Antonio de' Medici

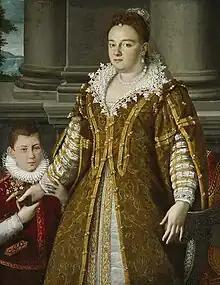
Antonio with his mother Bianca, by Alessandro Allori.

Antonio was born under obscure conditions during the lifetime of Francesco I de' Medici's legitimate consort, who died in childbirth in April 1578. The grand duke secretly married his mistress Bianca Cappello only two months later, before celebrating a public wedding in 1579, after the official mourning period. The very existence of the infant was not publicly acknowledged until he was almost three years old, but from the moment he was brought into the court, he was raised as the legitimate heir to Tuscany. During his father's lifetime no doubts were raised either of his paternity, or of Francesco's intention that he should succeed him. Francesco legitimated Antonio and in 1584 he obtained implicit approval from Philip II of Spain, who was the overlord of Siena, that the legitimated Antonio was to rule. Francesco's younger brother, had been designated for the Church, rising to the rank of Cardinal.